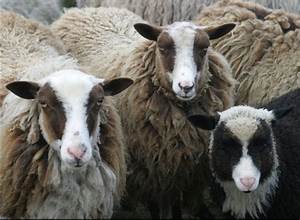
Label: pecora